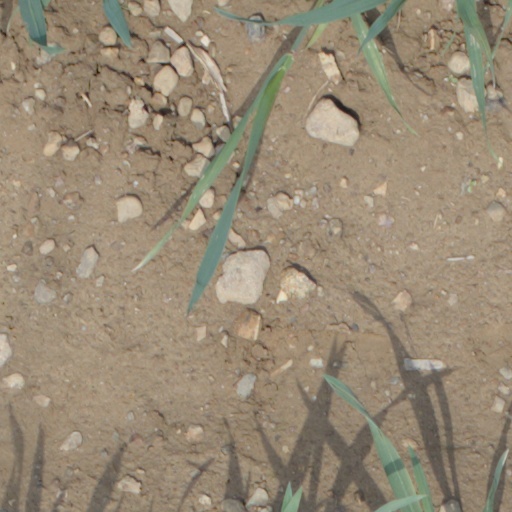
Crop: wheat